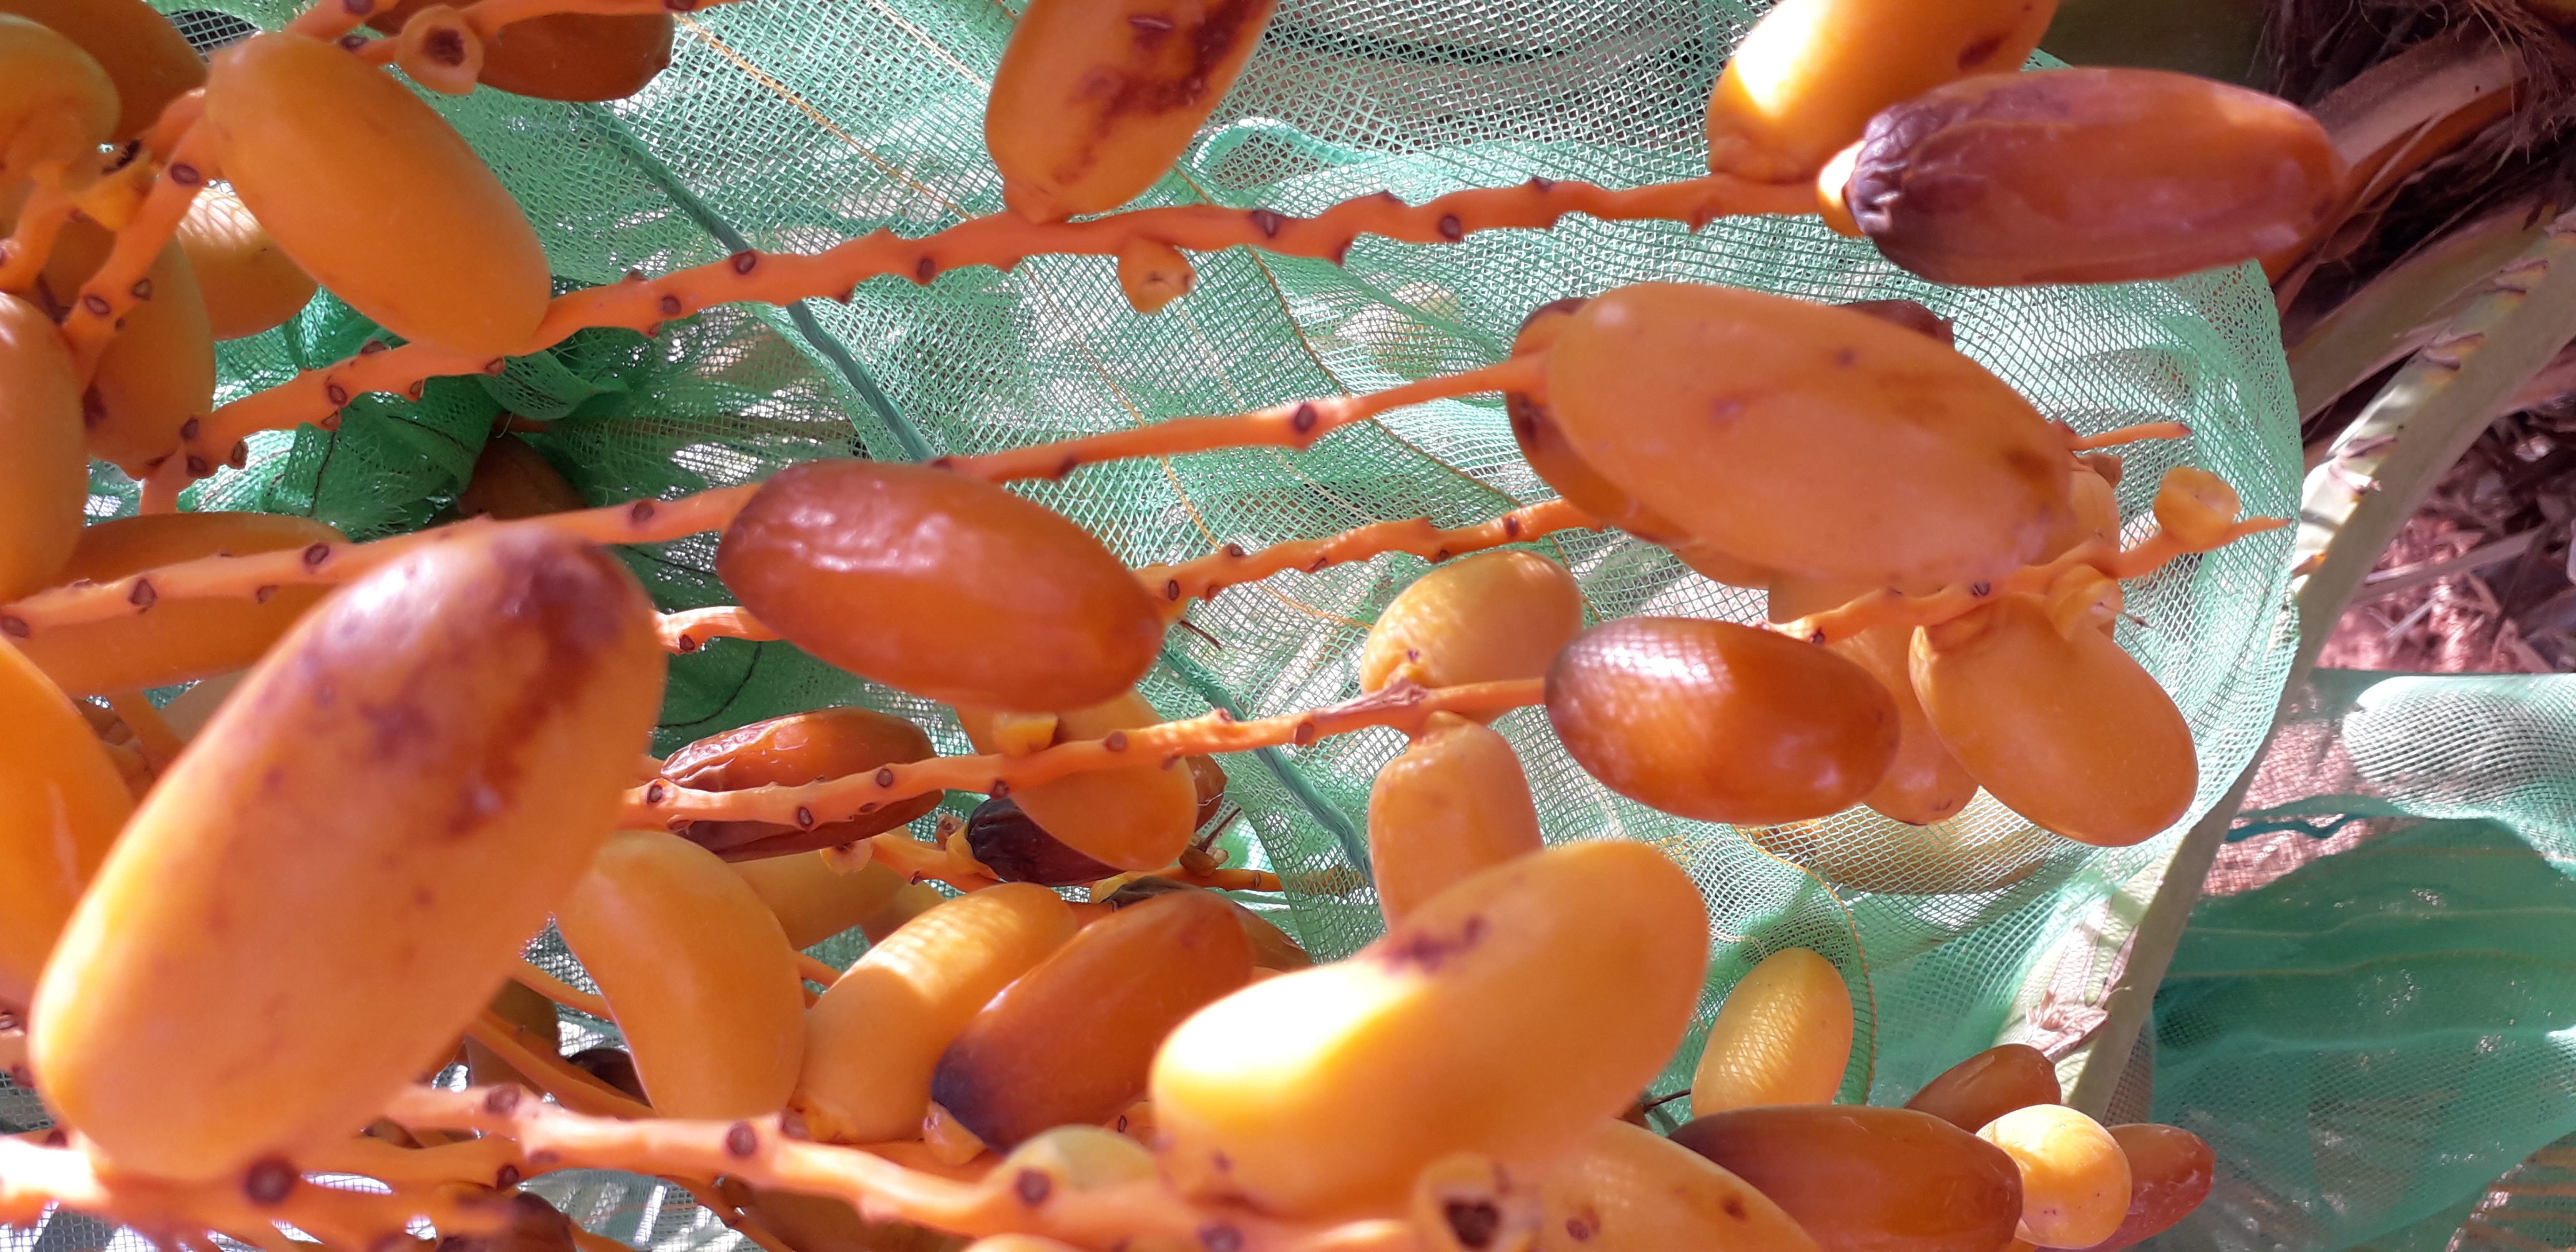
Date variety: kholt